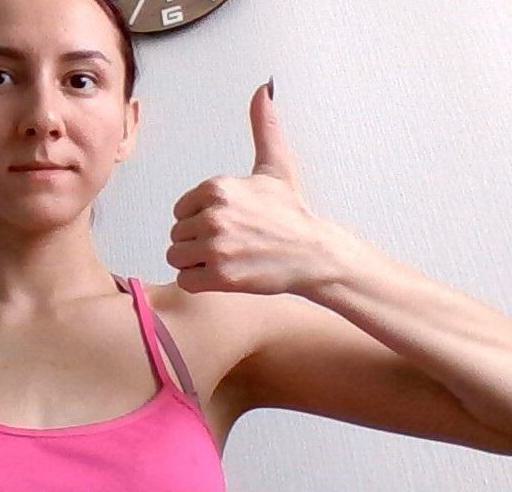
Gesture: like